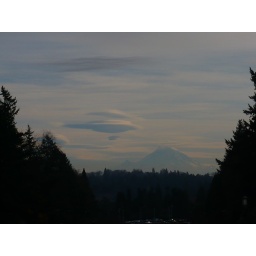
Alien ship cloud over UW